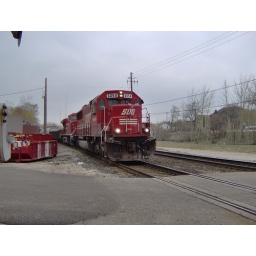
Led by a bright red Soo Line SD60, CP#284 crosses 45th street in Milwaukee on 5/2/2008